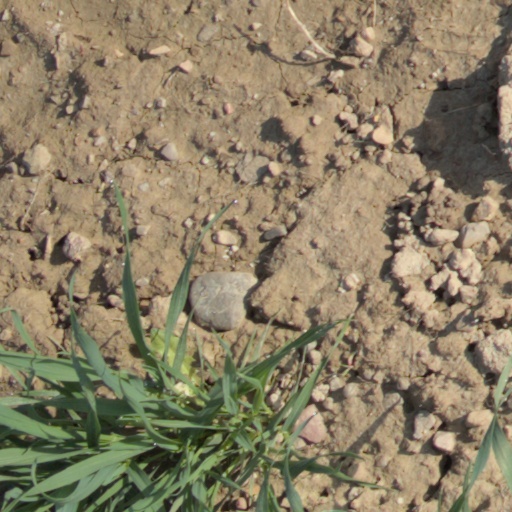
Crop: wheat